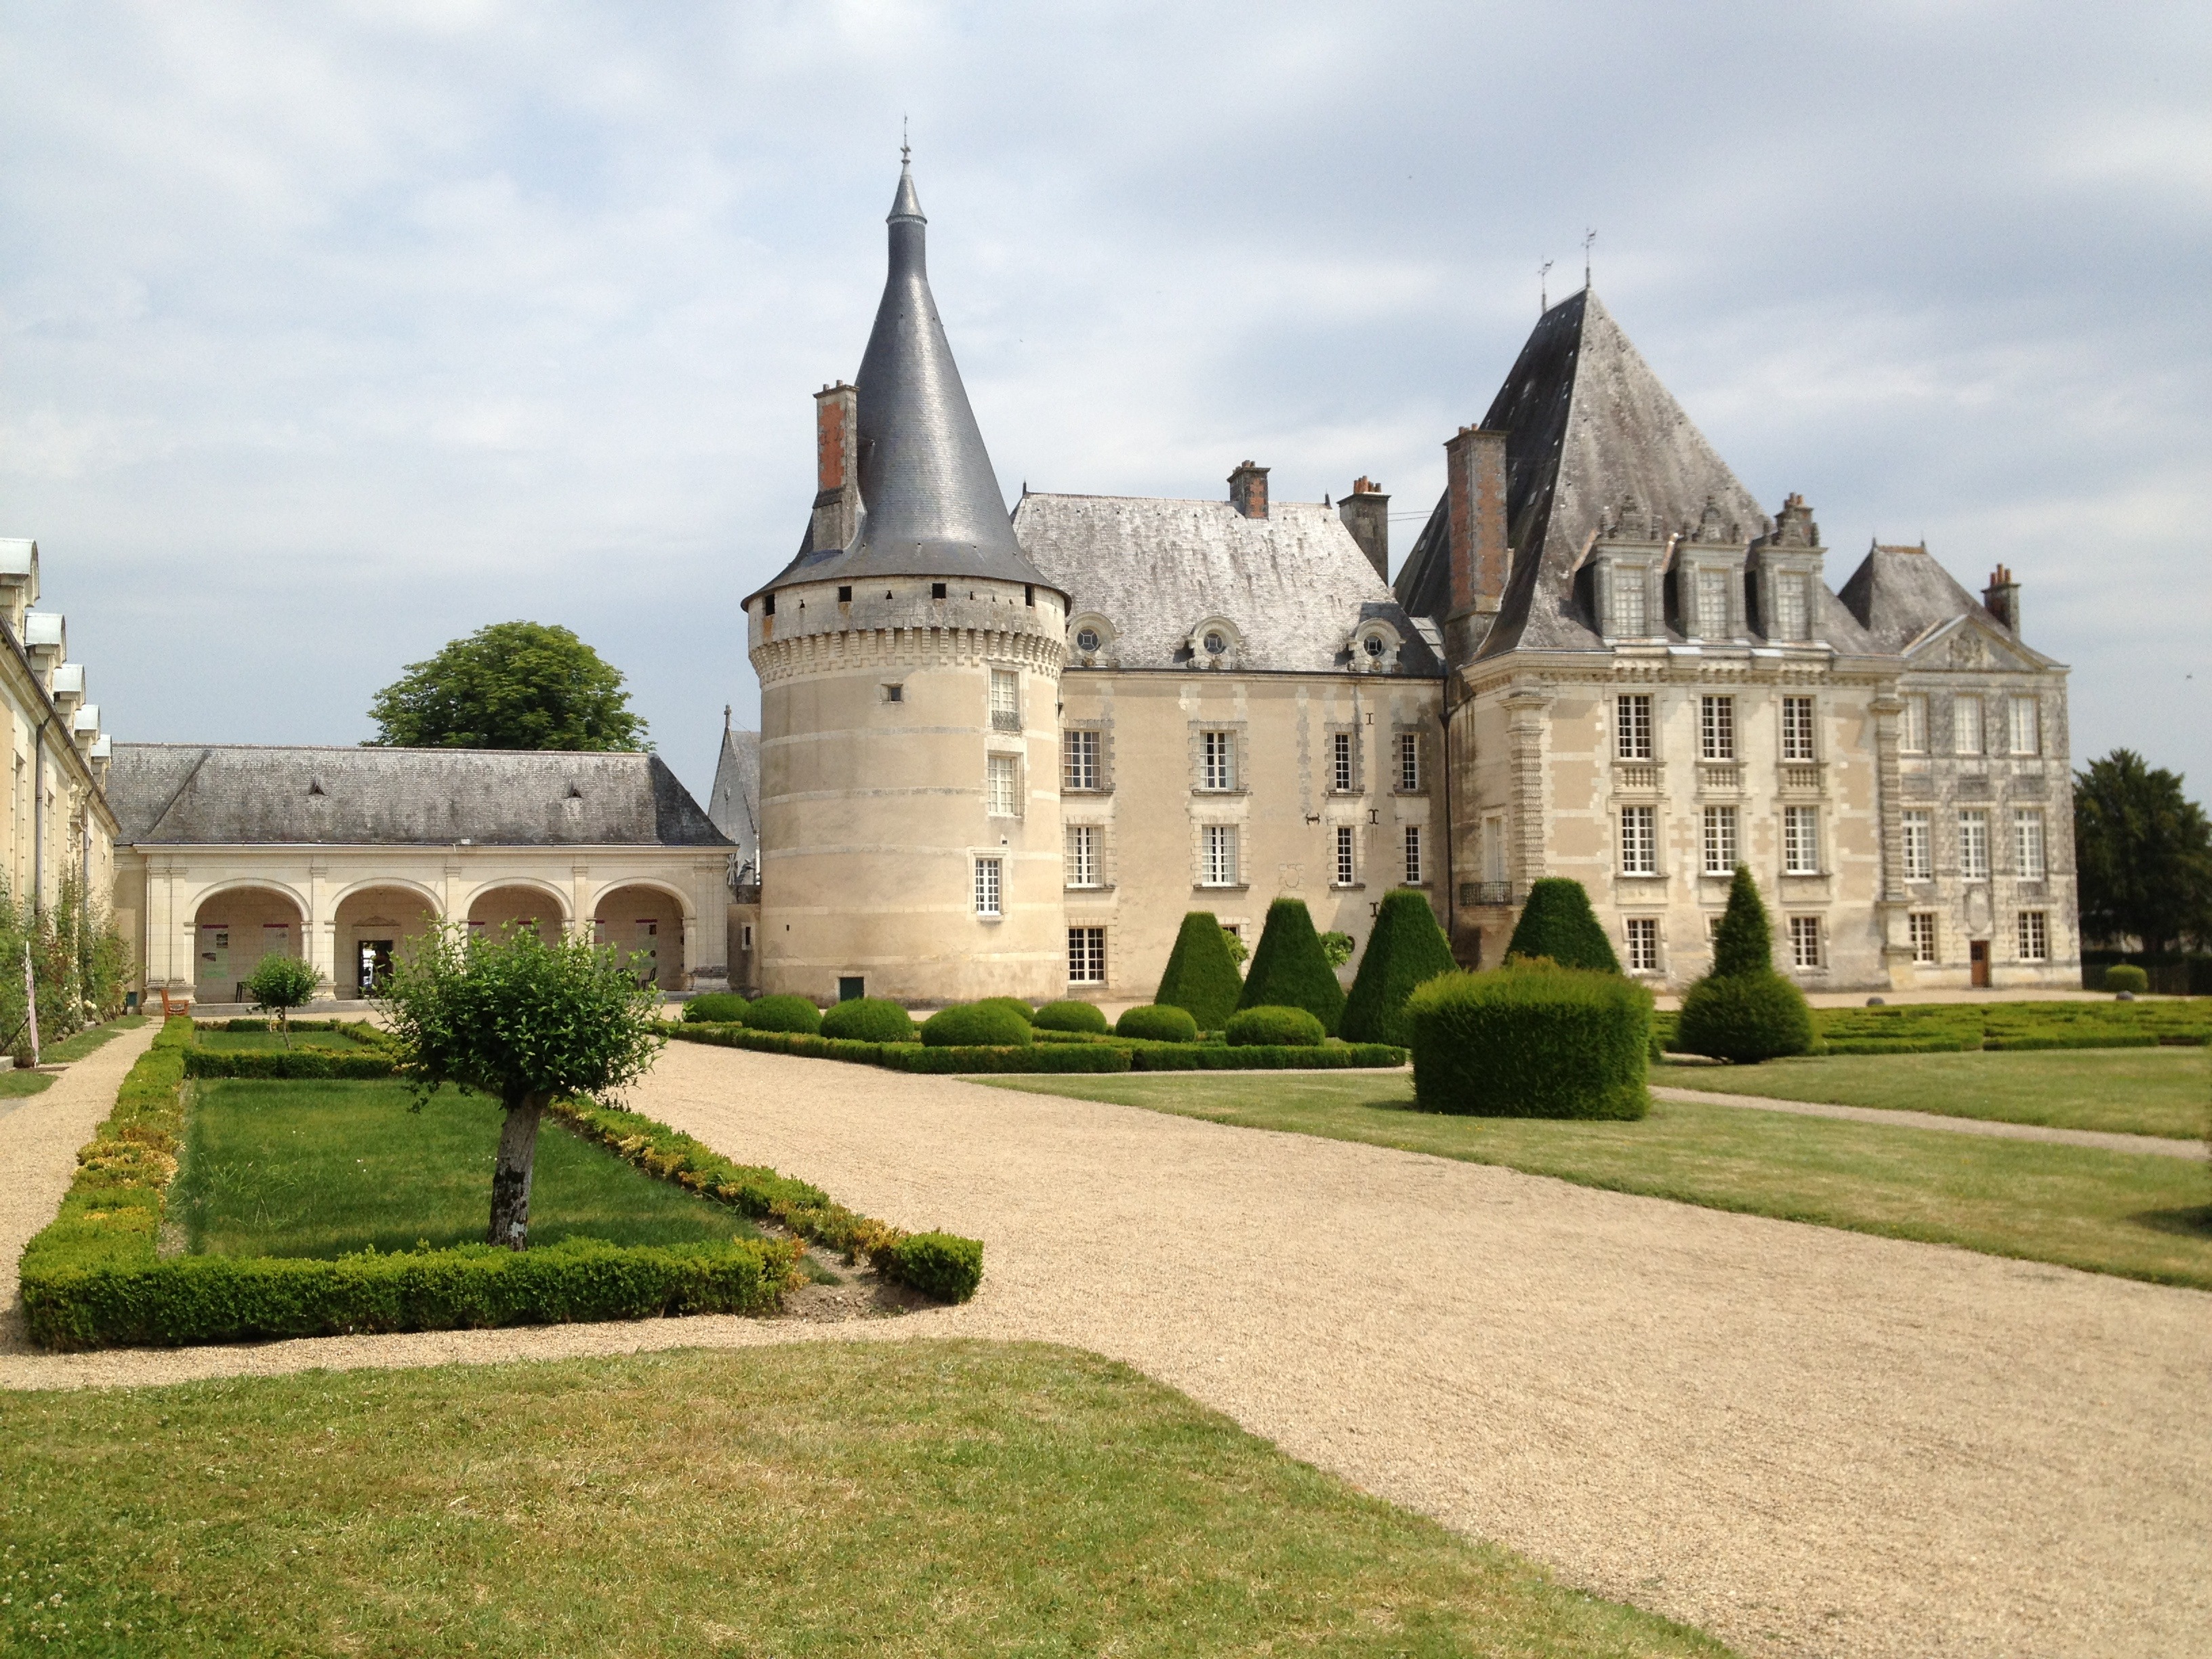
architecture, countryside, building, chateau, palace, stone, country, france, castle, landmark, historic, place of worship, monastery, abbey, grounds, estate, manor house, stately home, historic site, water castle